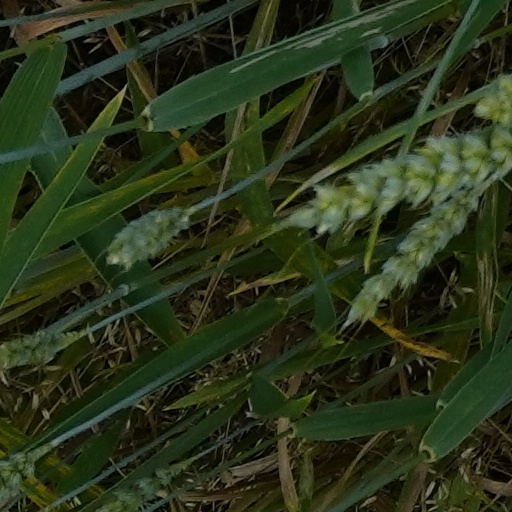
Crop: wheat